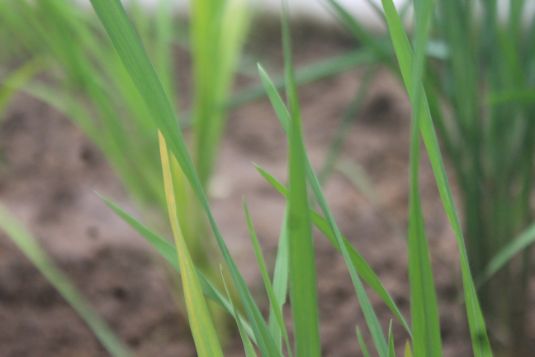
Disease: Tungro